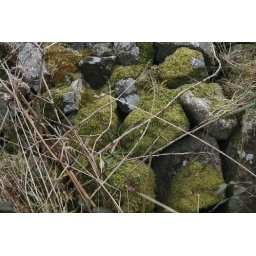
Lichen covered stones in a field hedge.